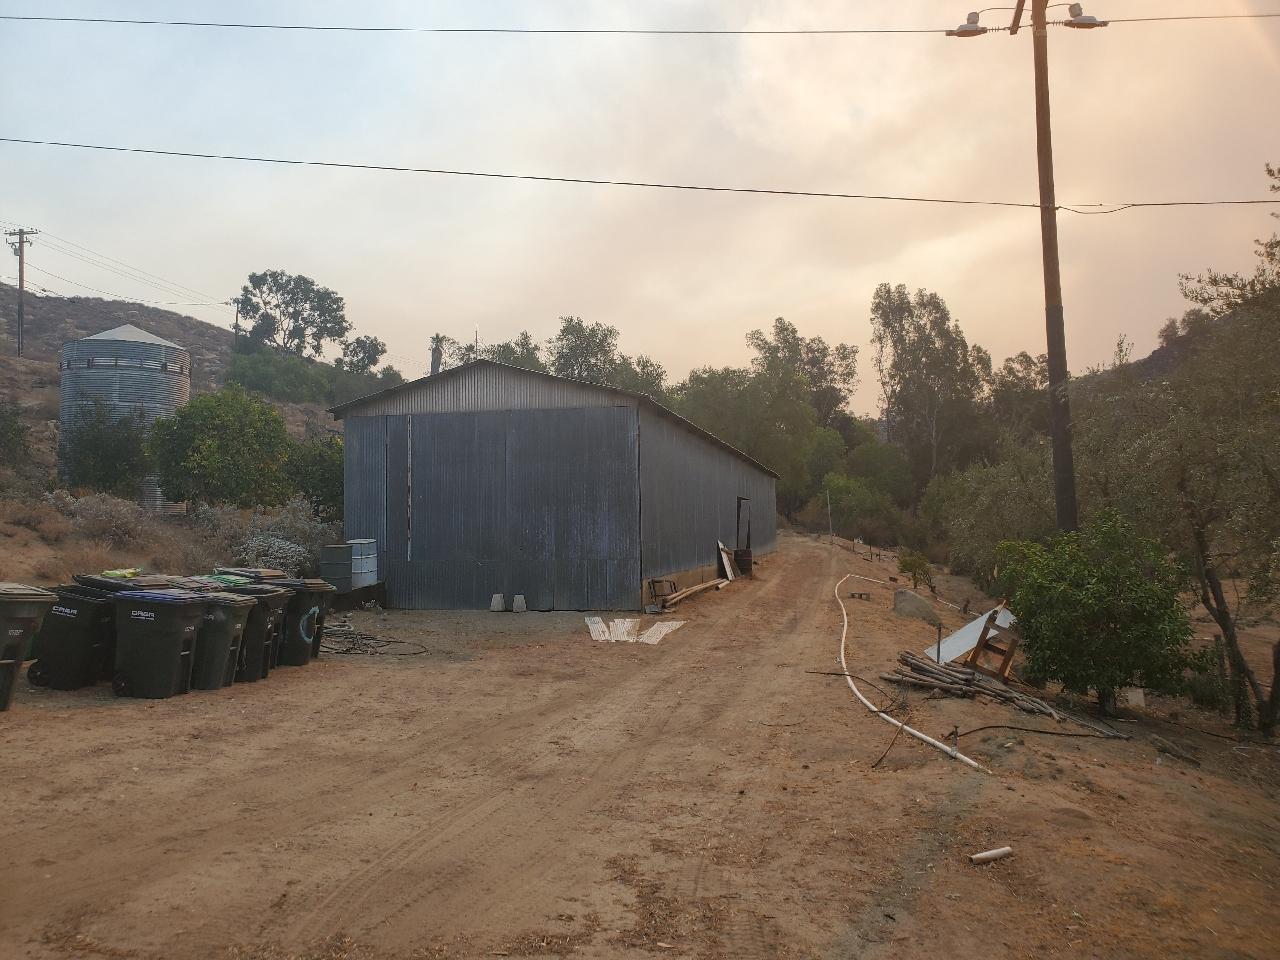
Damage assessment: no_damage